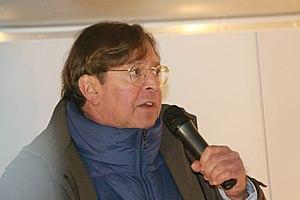
Udo Ulfkotte est un journaliste, essayiste et romancier allemand, né le 20 janvier 1960 à Lippstadt en Rhénanie-du-Nord-Westphalie et mort le 13 janvier 2017.